Bone Stone Graves

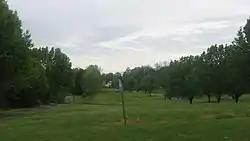
Looking toward the site from the north

The Bone Stone Graves are a prehistoric cemetery in the southwestern part of the U.S. state of Ohio. Located northwest of the unincorporated community of Oregonia in northwestern Washington Township, Warren County, the cemetery is composed of an uncertain number of graves of individuals from the Fort Ancient culture of Native Americans.